Electoral district of Townsville

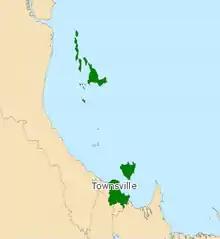
Electoral map of Townsville 2008

Townsville is an electoral district of the Legislative Assembly in the Australian state of Queensland. The seat is one of four within the Townsville urban area in North Queensland, and covers the Eastern and Northern suburbs of the City of Townsville as well as Magnetic Island and Palm Island.